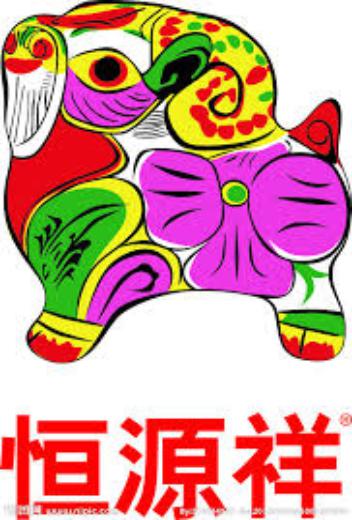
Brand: HengYuXiang
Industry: Necessities